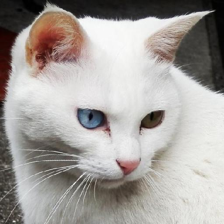
Label: animals